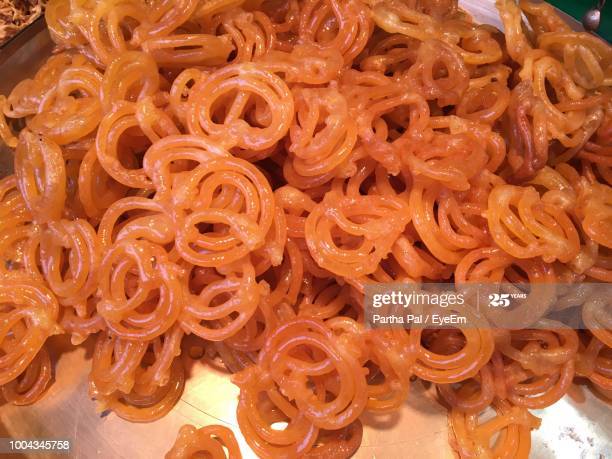
Dish: jalebi